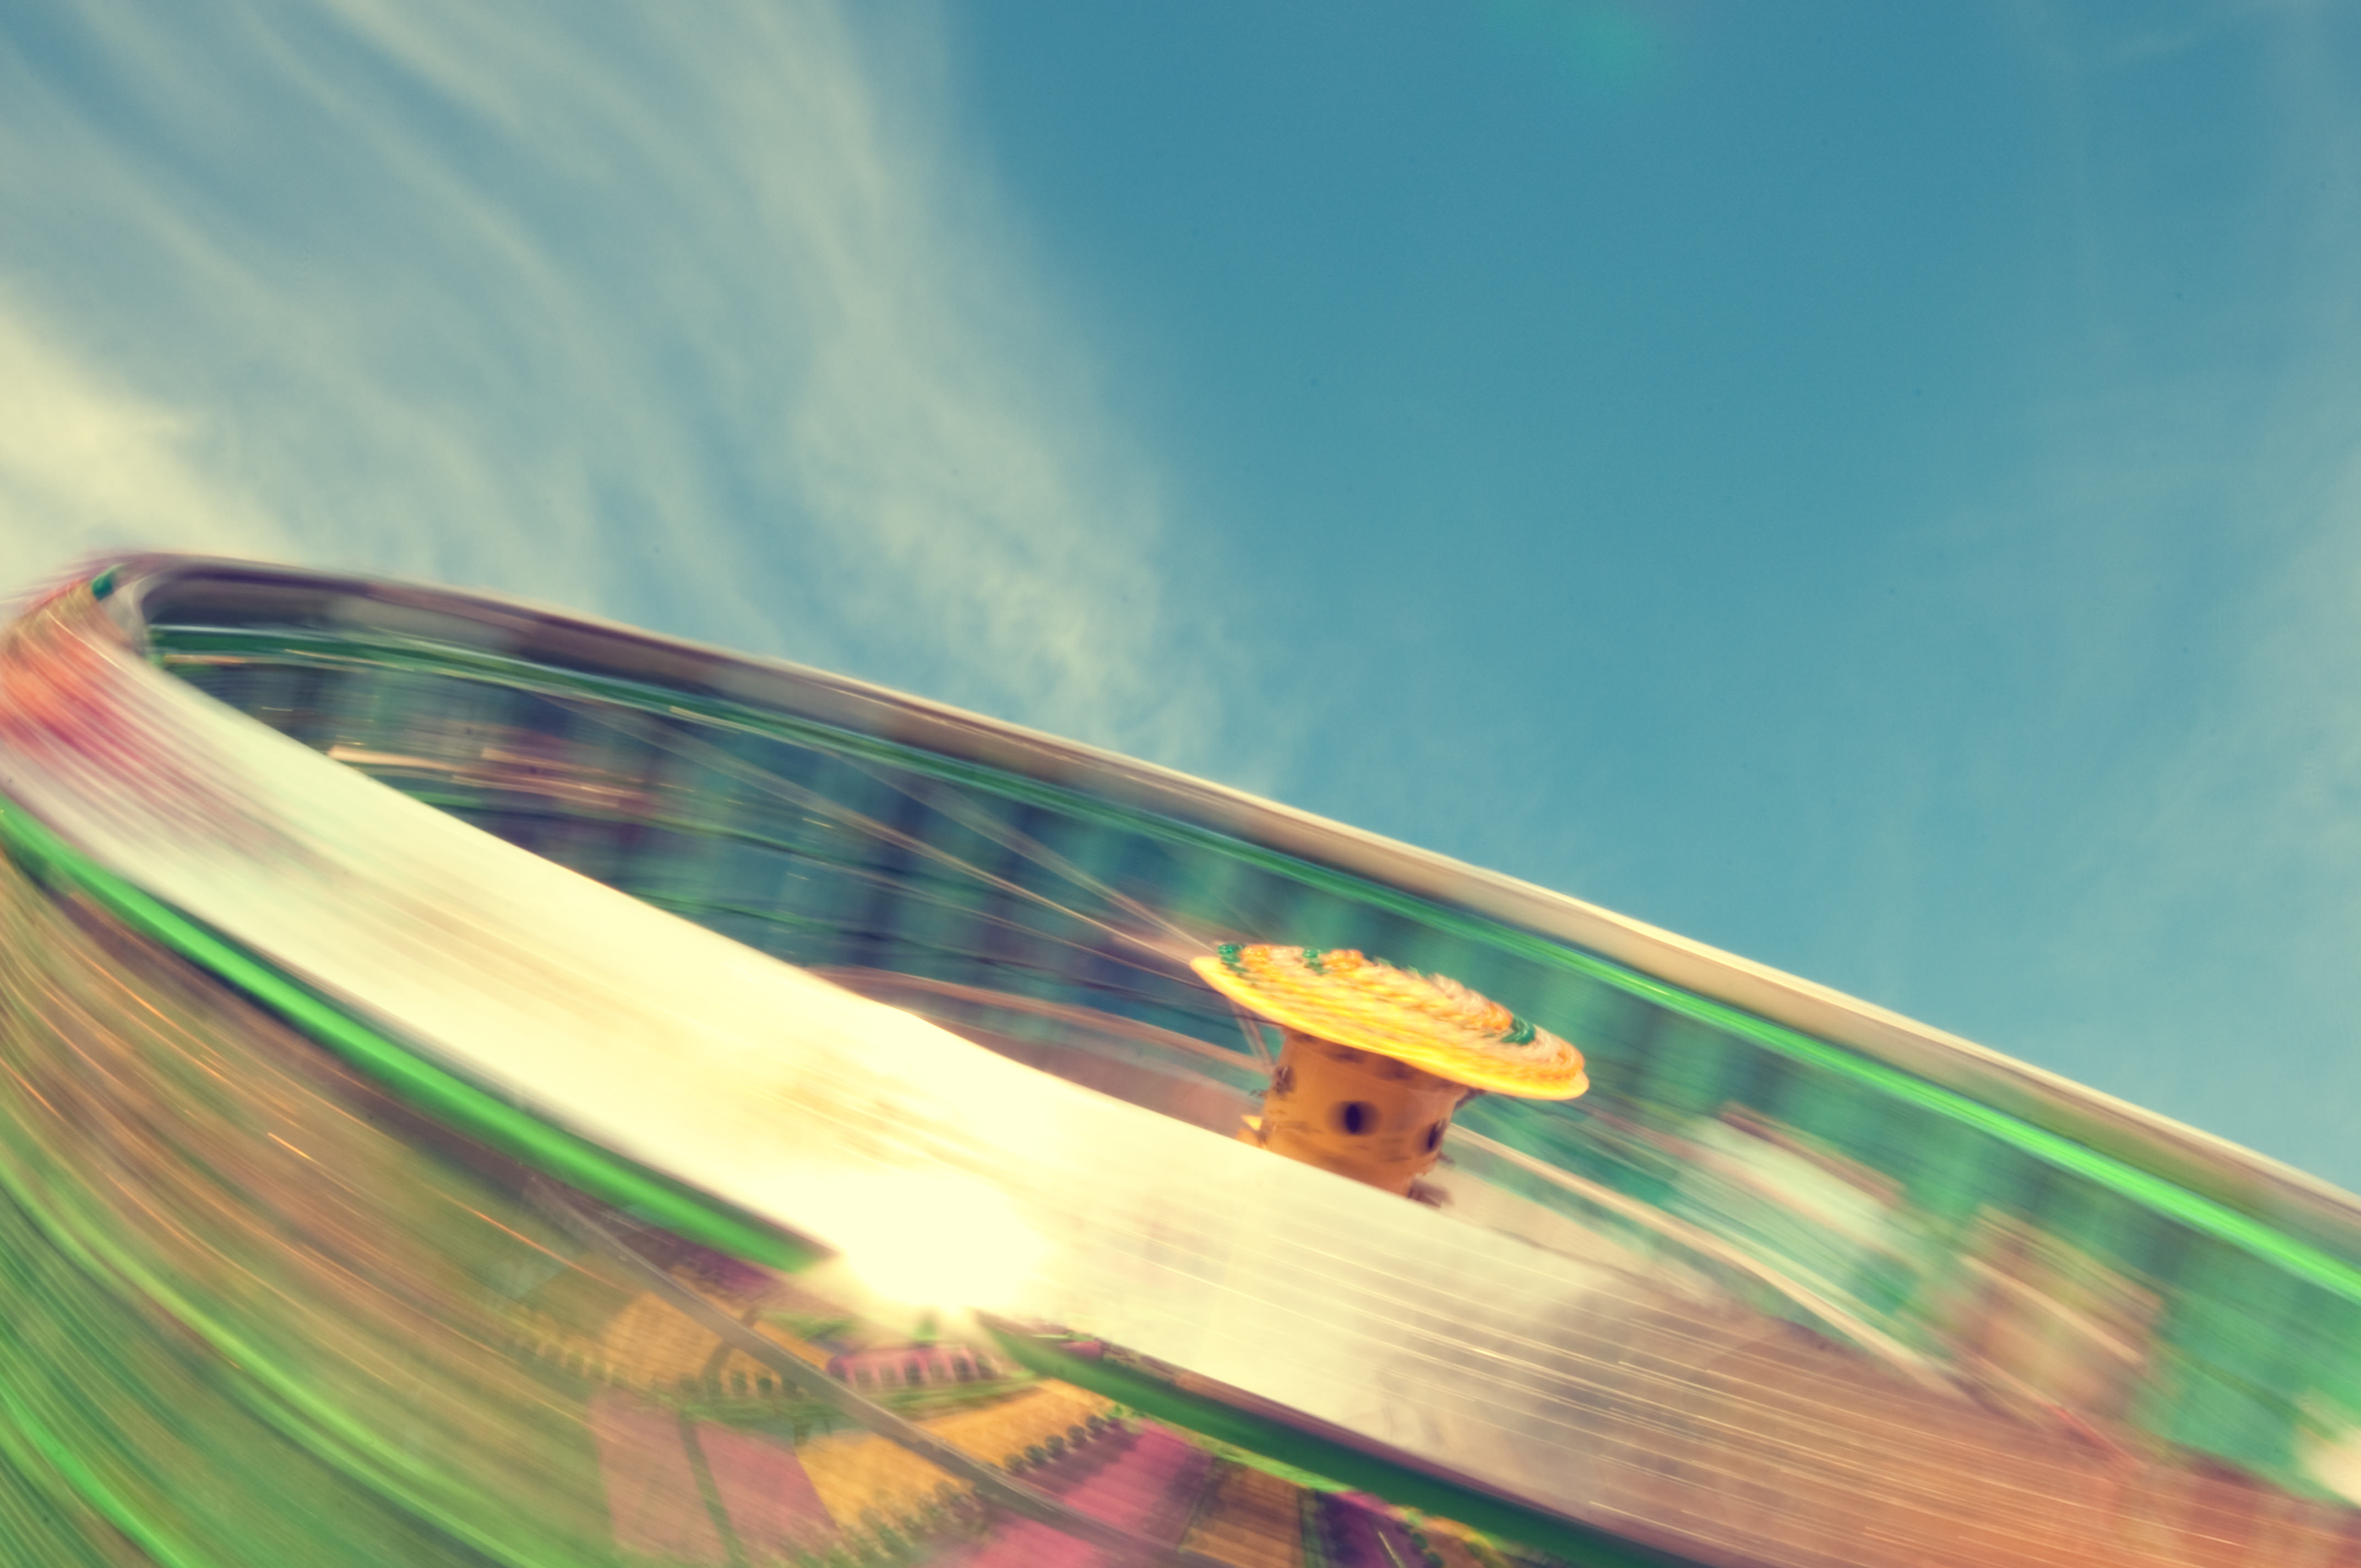
wing, blur, sky, photography, sunlight, wave, green, reflection, carnival, amusement park, color, surfboard, ride, blue, long exposure, close up, shape, macro photography, atmosphere of earth, surfing equipment and supplies